Nathan West (General Hospital)

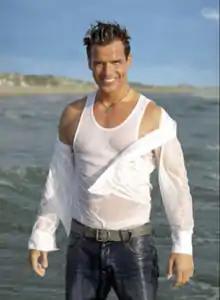
Ryan Paevey's "good looks" drew comparisons to former "General Hospital" heartthrob Antonio Sabàto Jr. who played top cop Jagger Cates in the 1990s.

Carlivati's "Twitter" announcement garnered quite the reaction with fans wondering about Paevey and his role on the show. Shortly after Paevey's debut, a fan created a fake "Twitter" account, pretending to be the actor. Of the fan reaction, "ABC Soaps In Depth" said Paevey was an "instant hit on social media and the internet," and described as the "next big thing." Connie Passalacqua of the soap opera website, "Marlena De Lacroix" listed Paevey as one of the daytime four actors to watch in 2014. She said: "Paevey is quite good looking, can act well and plays a police detective quite believably." "Soaps In Depth" listed the character at number 5 in the "5 Things We're Loving" section in the February 3, 2014 edition. Sara Bibel said that while ""GH" is full off good looking men." Paevey is one that makes others say "Damn, he's good looking." Bibel also likened the character of Nathan to a young Mac Scorpio. Of the character's introduction, the magazine said, "We can't help but love a man of mystery, and that's what "General Hospital"s Nathan –– whom we've dubbed Detective Sexypants –– is to us right now." One viewer praised the casting of Paevey and Ryan Carnes (Lucas Jones) and the fan mail was featured in "Soap Opera Digest": "great job adding [Paevey and Carnes]; drop-dead gorgeous and they can act too!" The character of Nathan became quite popular with fans, despite viewer complaints that there were too many characters on canvas. Carol Boorom from "SoapHub" said Paevey "whose good looks are only out shined by his good heart, is a special treat to watch." DashboardGirl from "General Hospital Blog" said "Ryan Paevey has been such a delightful newcomer to the GH cast." She continued, "he's easy on the eyes, and his role as Detective West is nothing short of sweet, sexy, compassionate, and much more." On Britt and Nathan being siblings, "Soaps In Depth" said, "They may well be the hottest siblings ever." Paevey "has become quite the sensation in short amount of time" said Michael Fairman in November 2014. Paevey's popularity led to the 30-year-old being featured in "People"s "Sexiest Man Alive" issue in "The Sexiest Men At Every Age" list. In 2015, Jenn Bishop of "TVSource Magazine" included the character in the list of several new characters that she enjoyed from Ron Carlivati. In 2015, Rosemary A. Rossi described Paevey as "one of the hottest properties on daytime." Paevey's popularity also landed him a reporting gig on the syndicated TV newsmagazine "Extra".